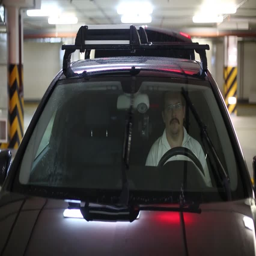
the driver washes the windshield of the car at indoor parking